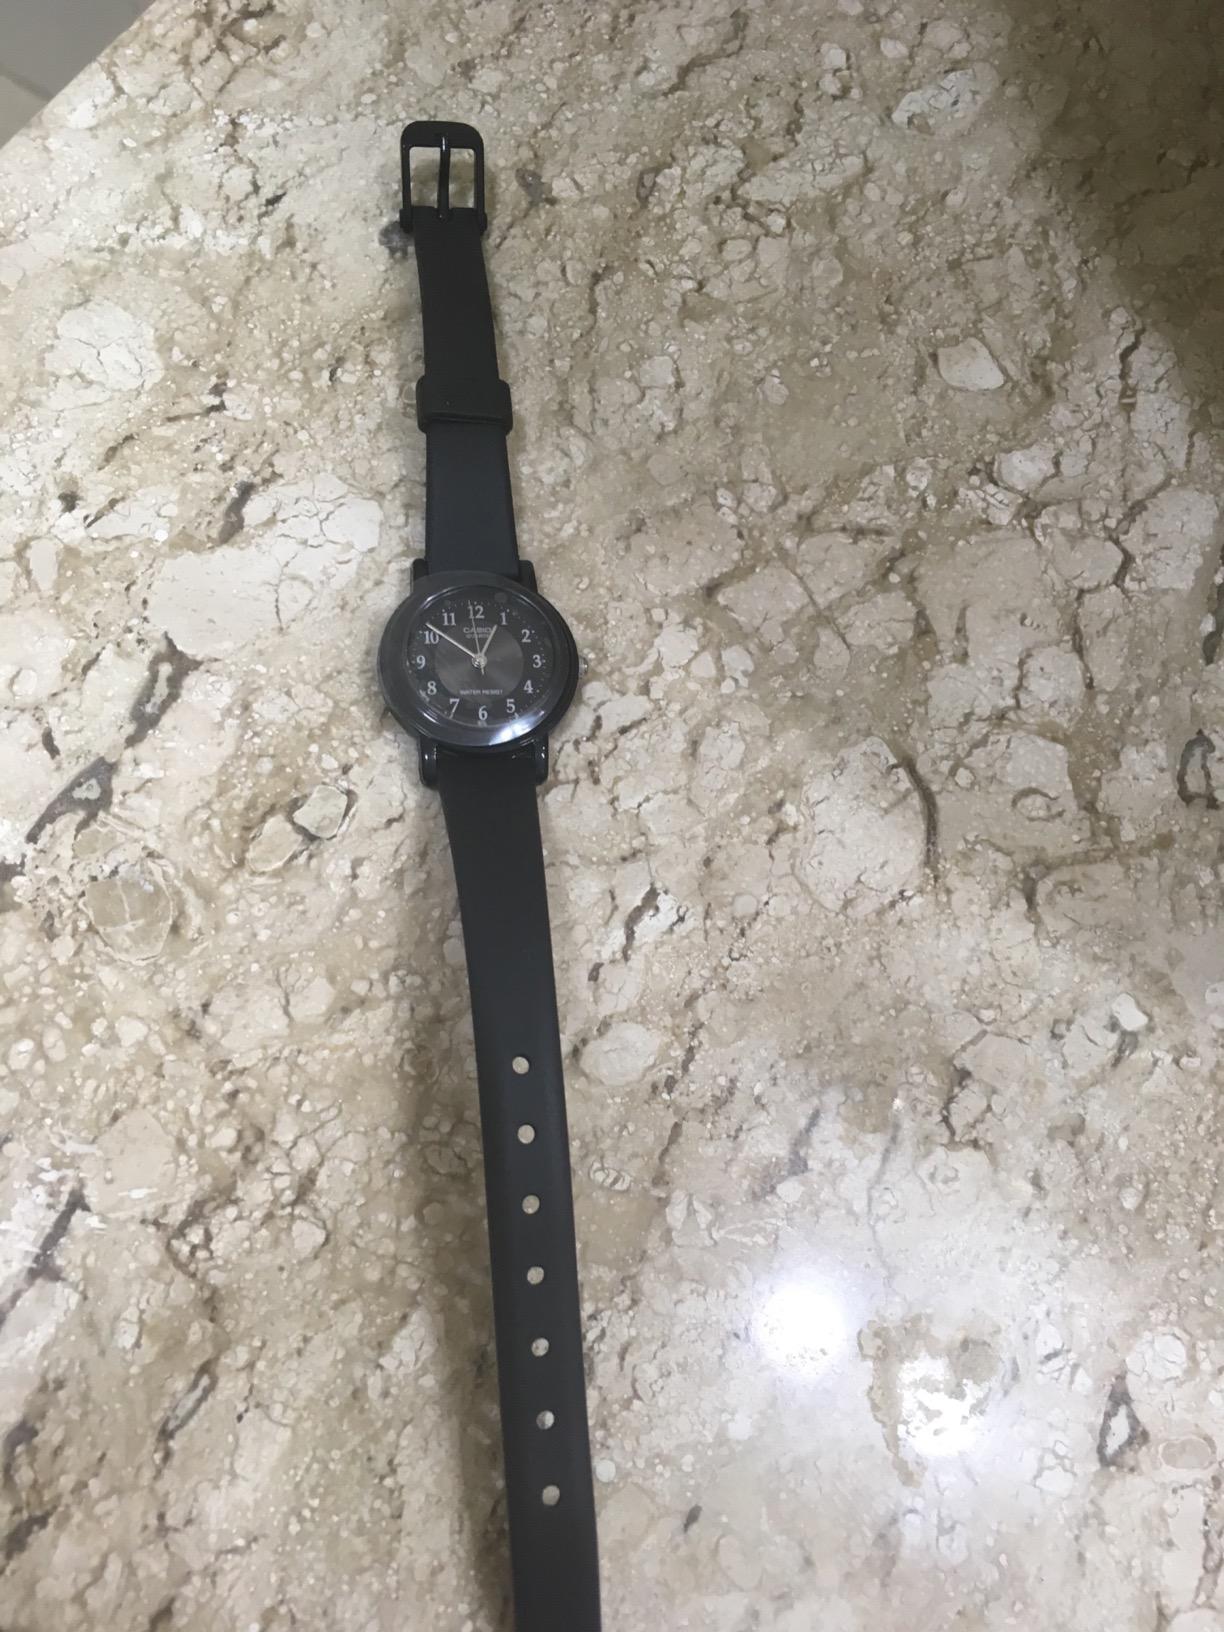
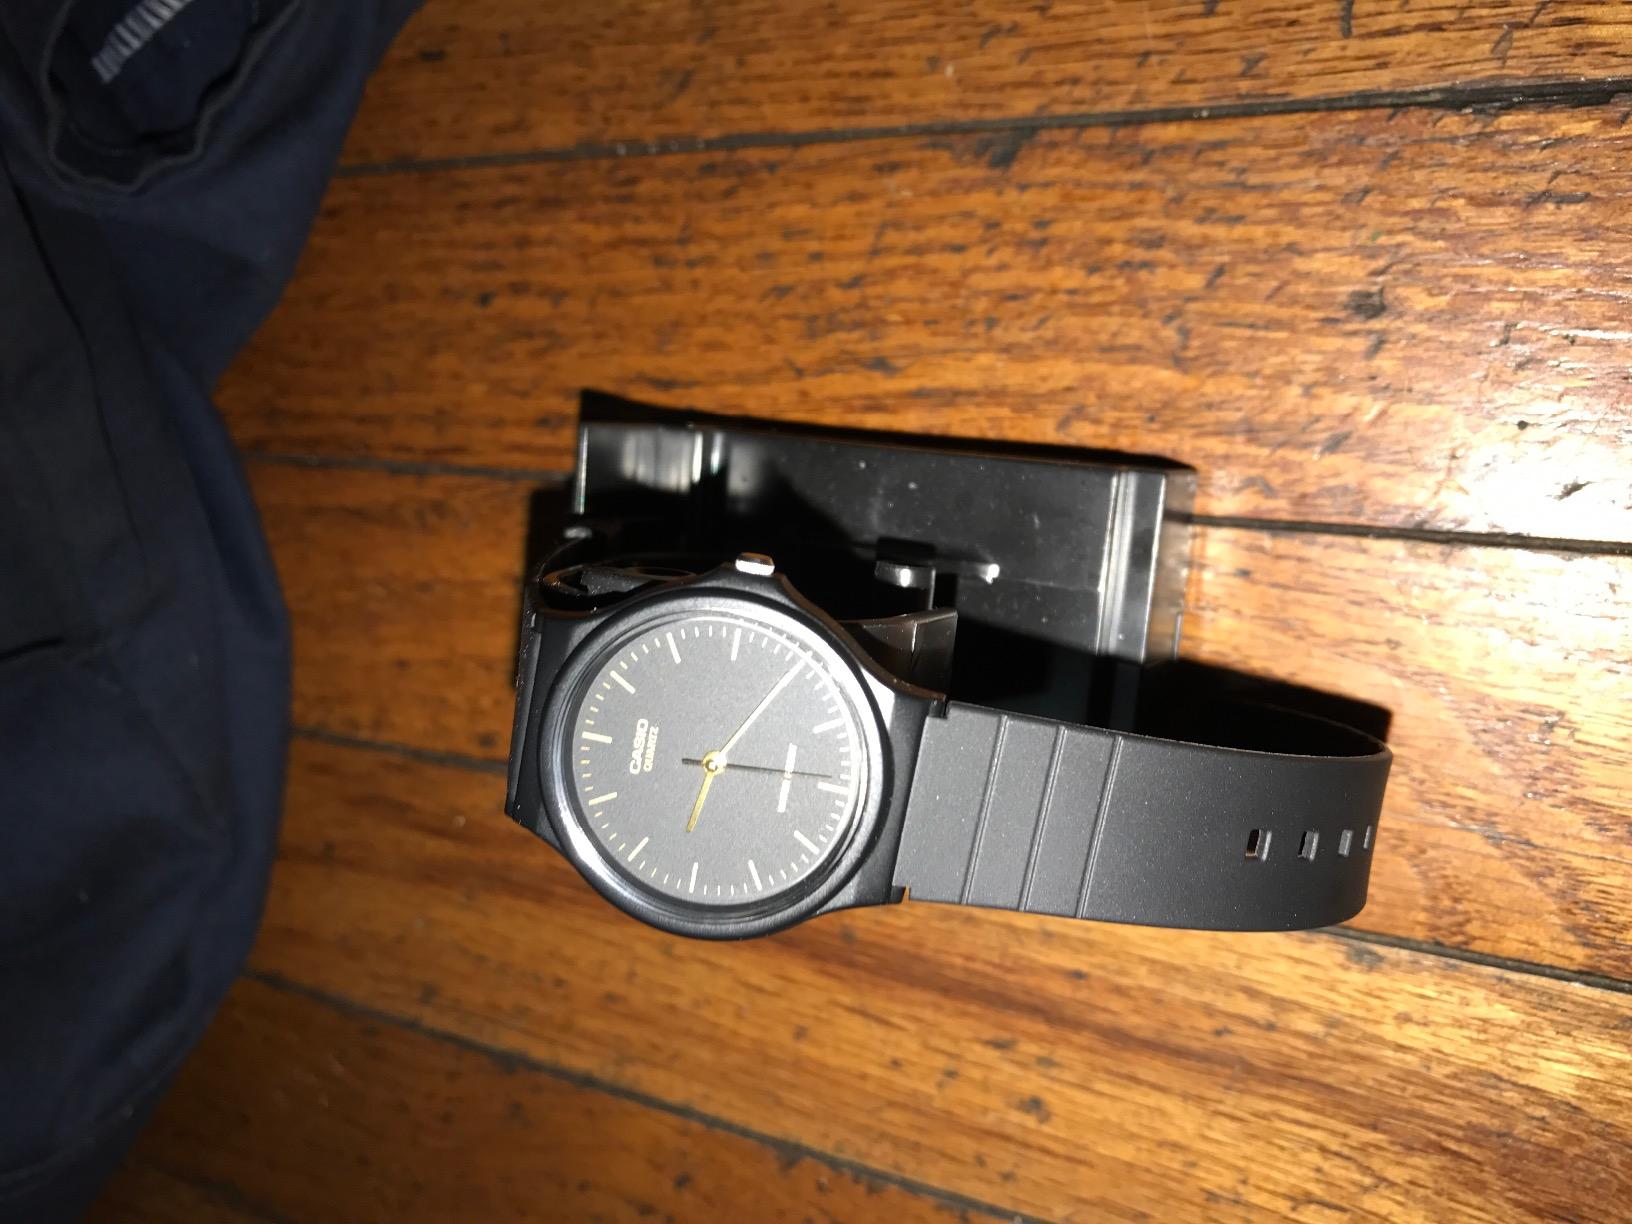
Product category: accessories_watch
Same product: no